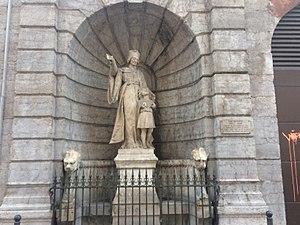
Monument Jean Gerson, place Gerson en face de l'église Saint-Paul à Lyon.
Charles-François Bailly est un sculpteur français, né à Tarare en 1844 et mort à Lyon en 1914.